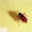
Label: cockroach